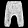
Label: Trouser